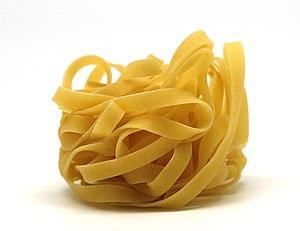
Les tagliatelles sont une variété de pâtes longues d'origine italienne.